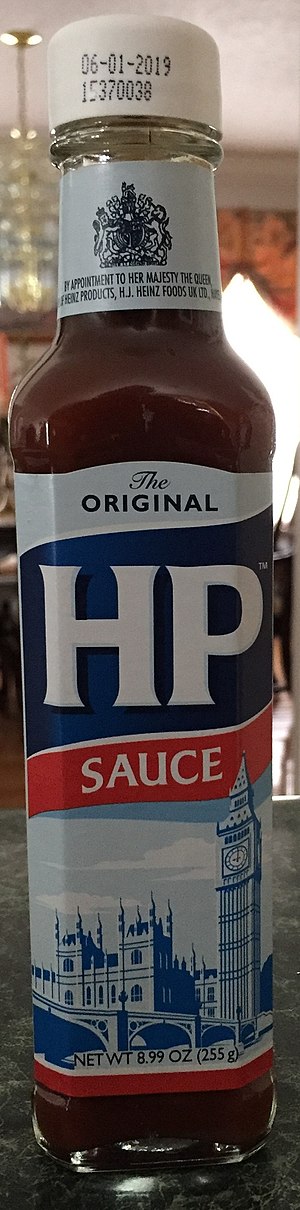
HP Sauce
En flaske Original HP Sauce
HP Sauce er en type brown sauce, der opindeligt blev produceret af HP Foods i Birmingham i England. I dag produceres det af Heinz i Nederlandene.